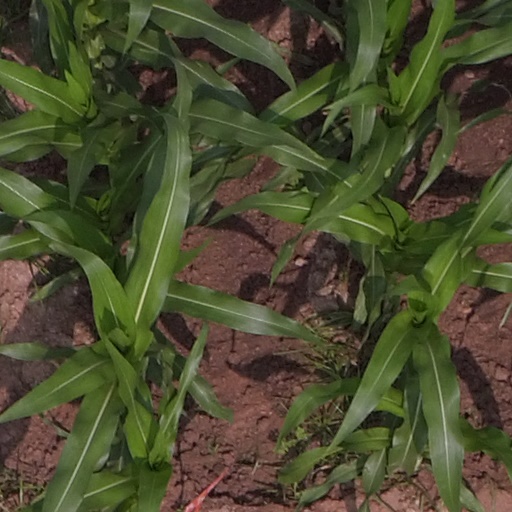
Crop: maize; corn